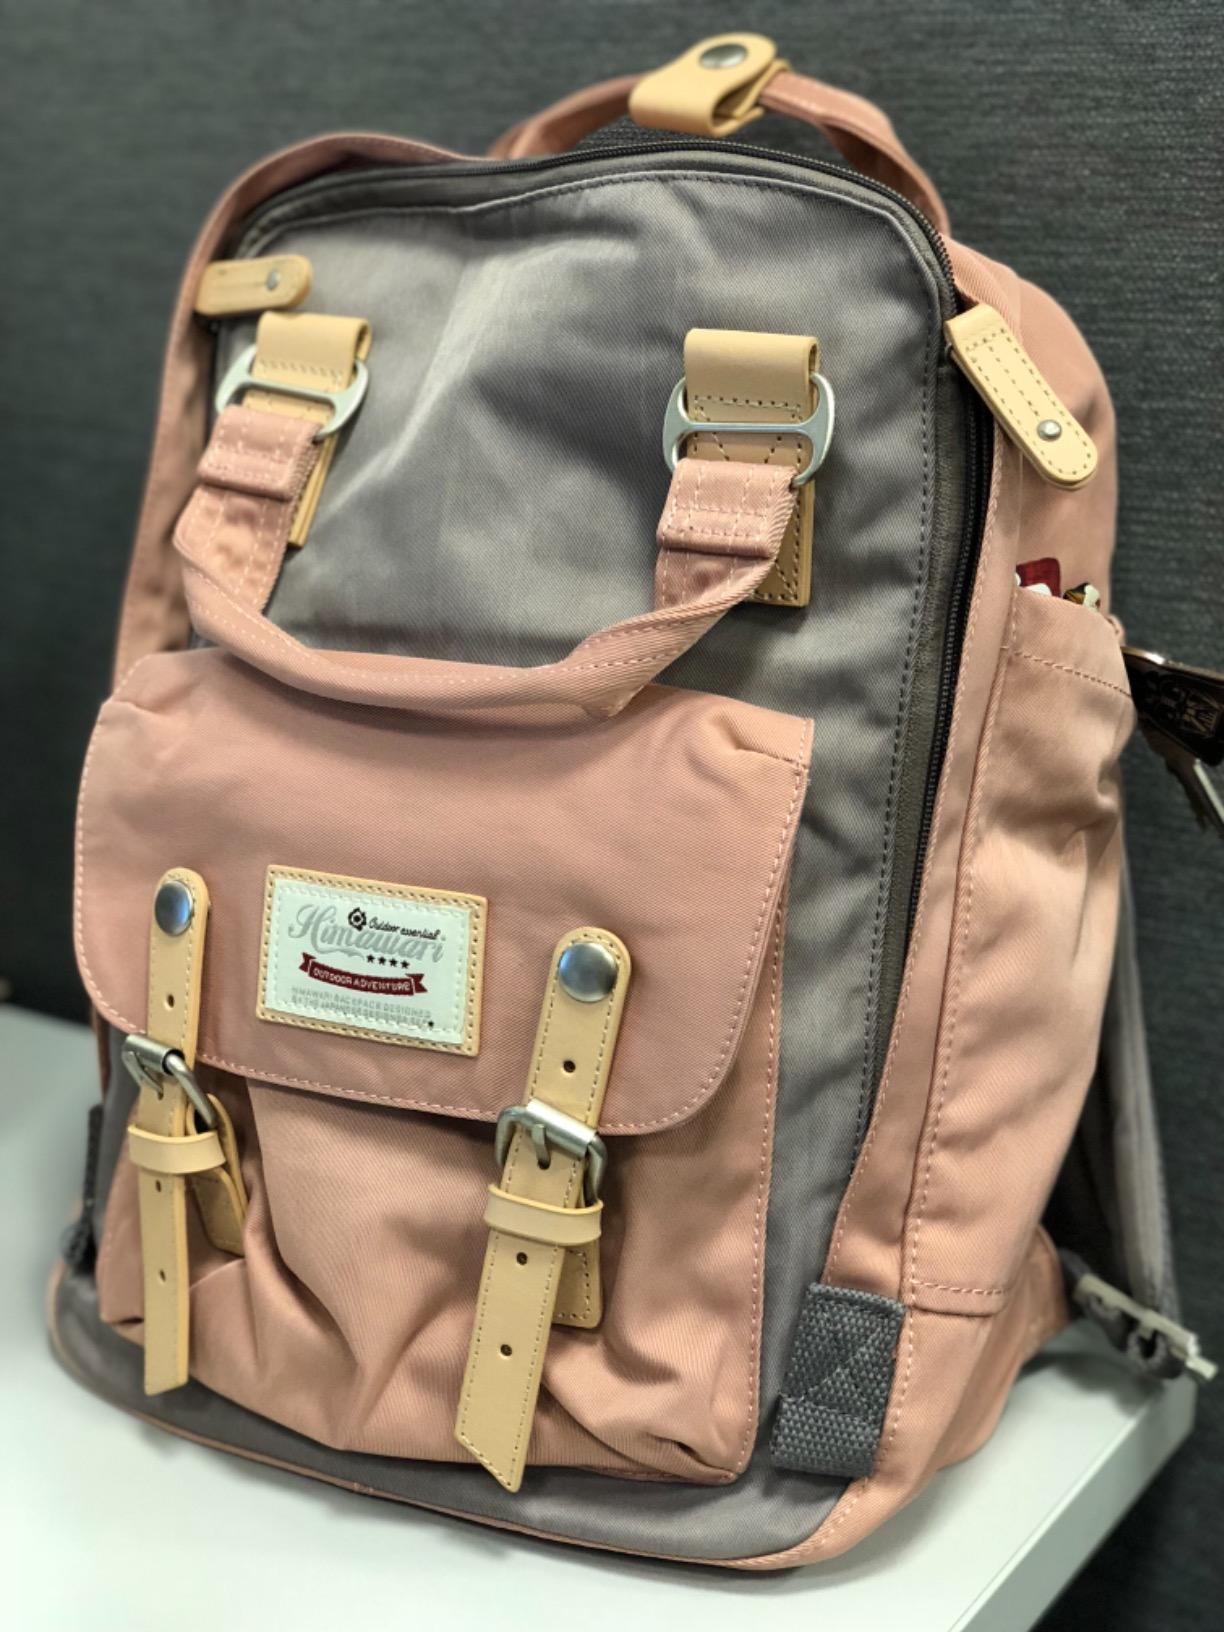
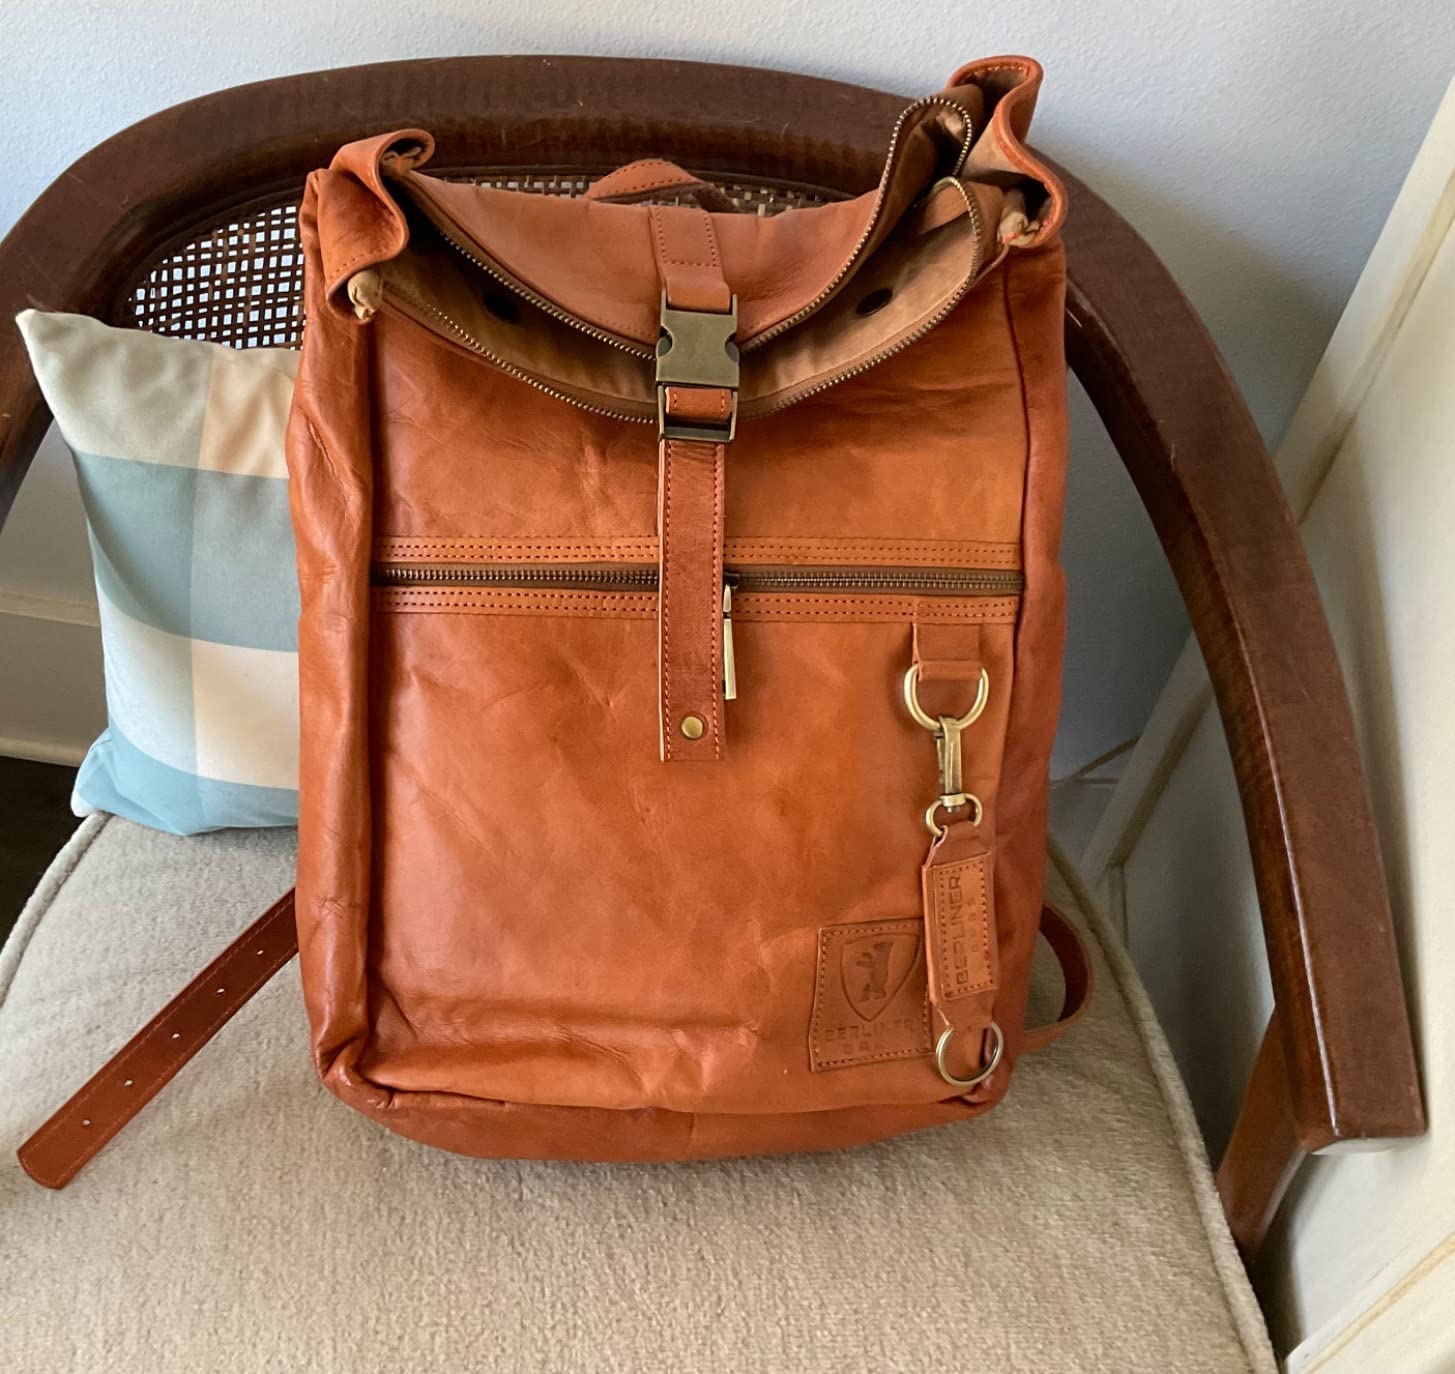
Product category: bag
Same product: no